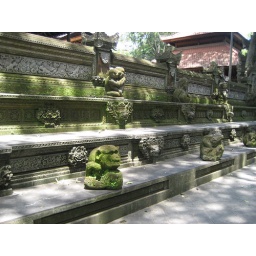
The holy monkey forest in Ubud; amazingly tranquil place, as long as you're not carrying foodstuffs.